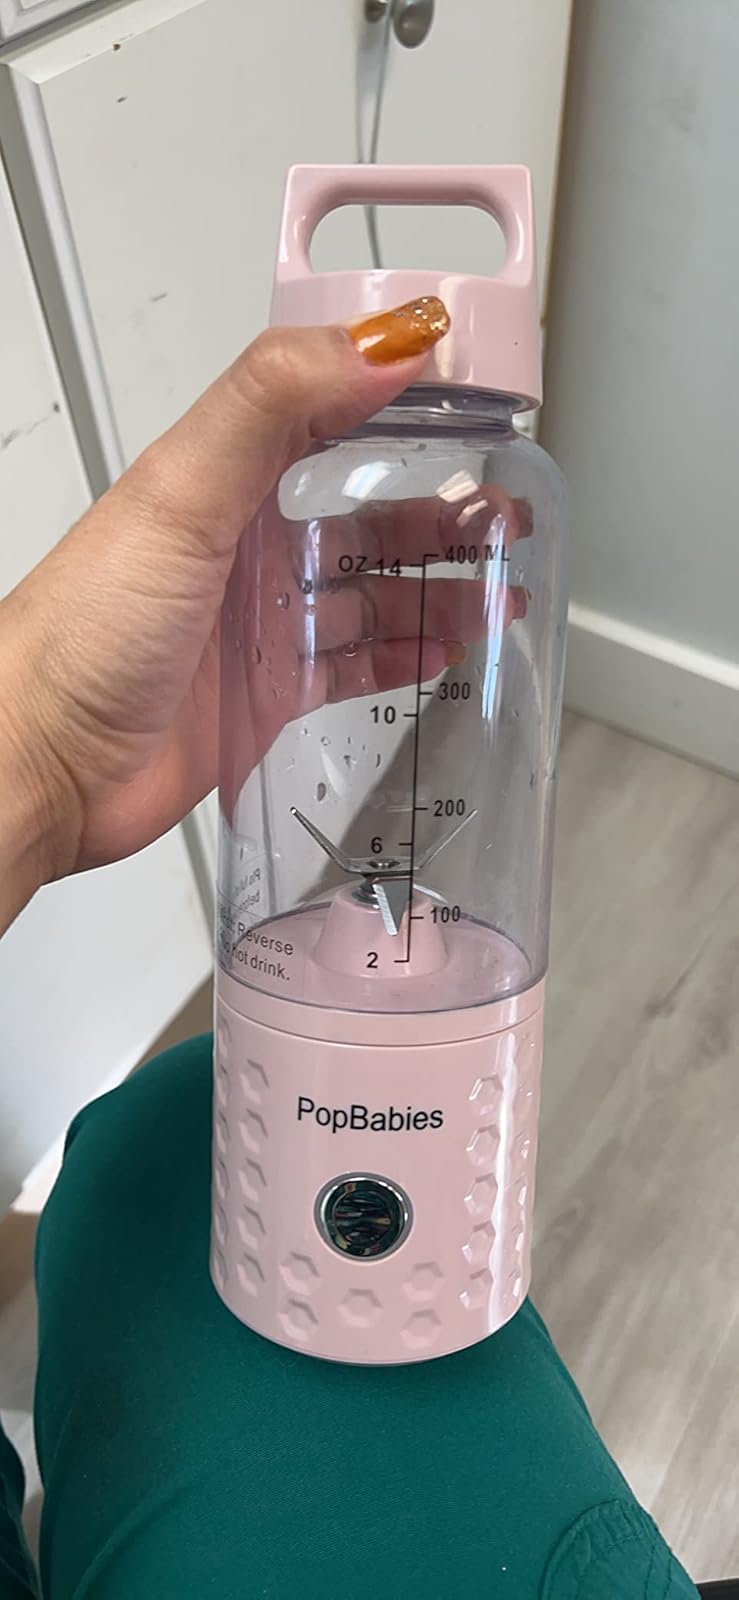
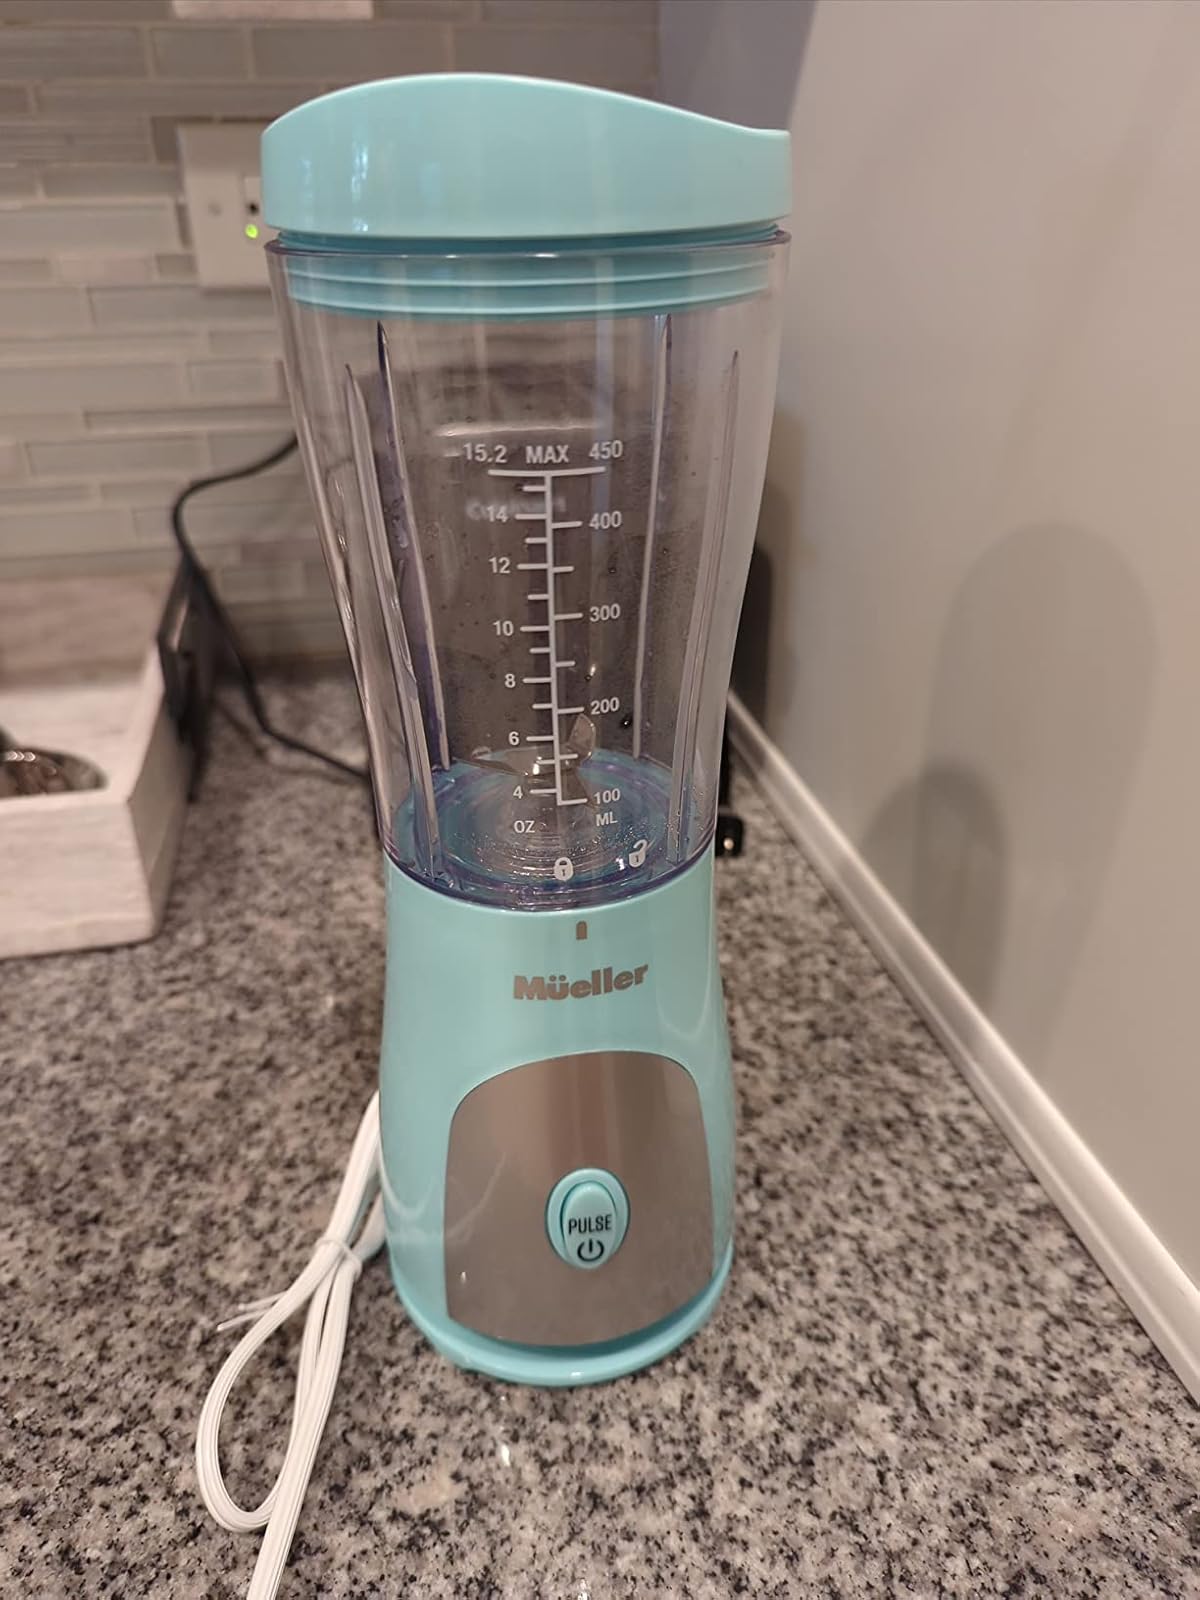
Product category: items_blender
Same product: no